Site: brandenburg
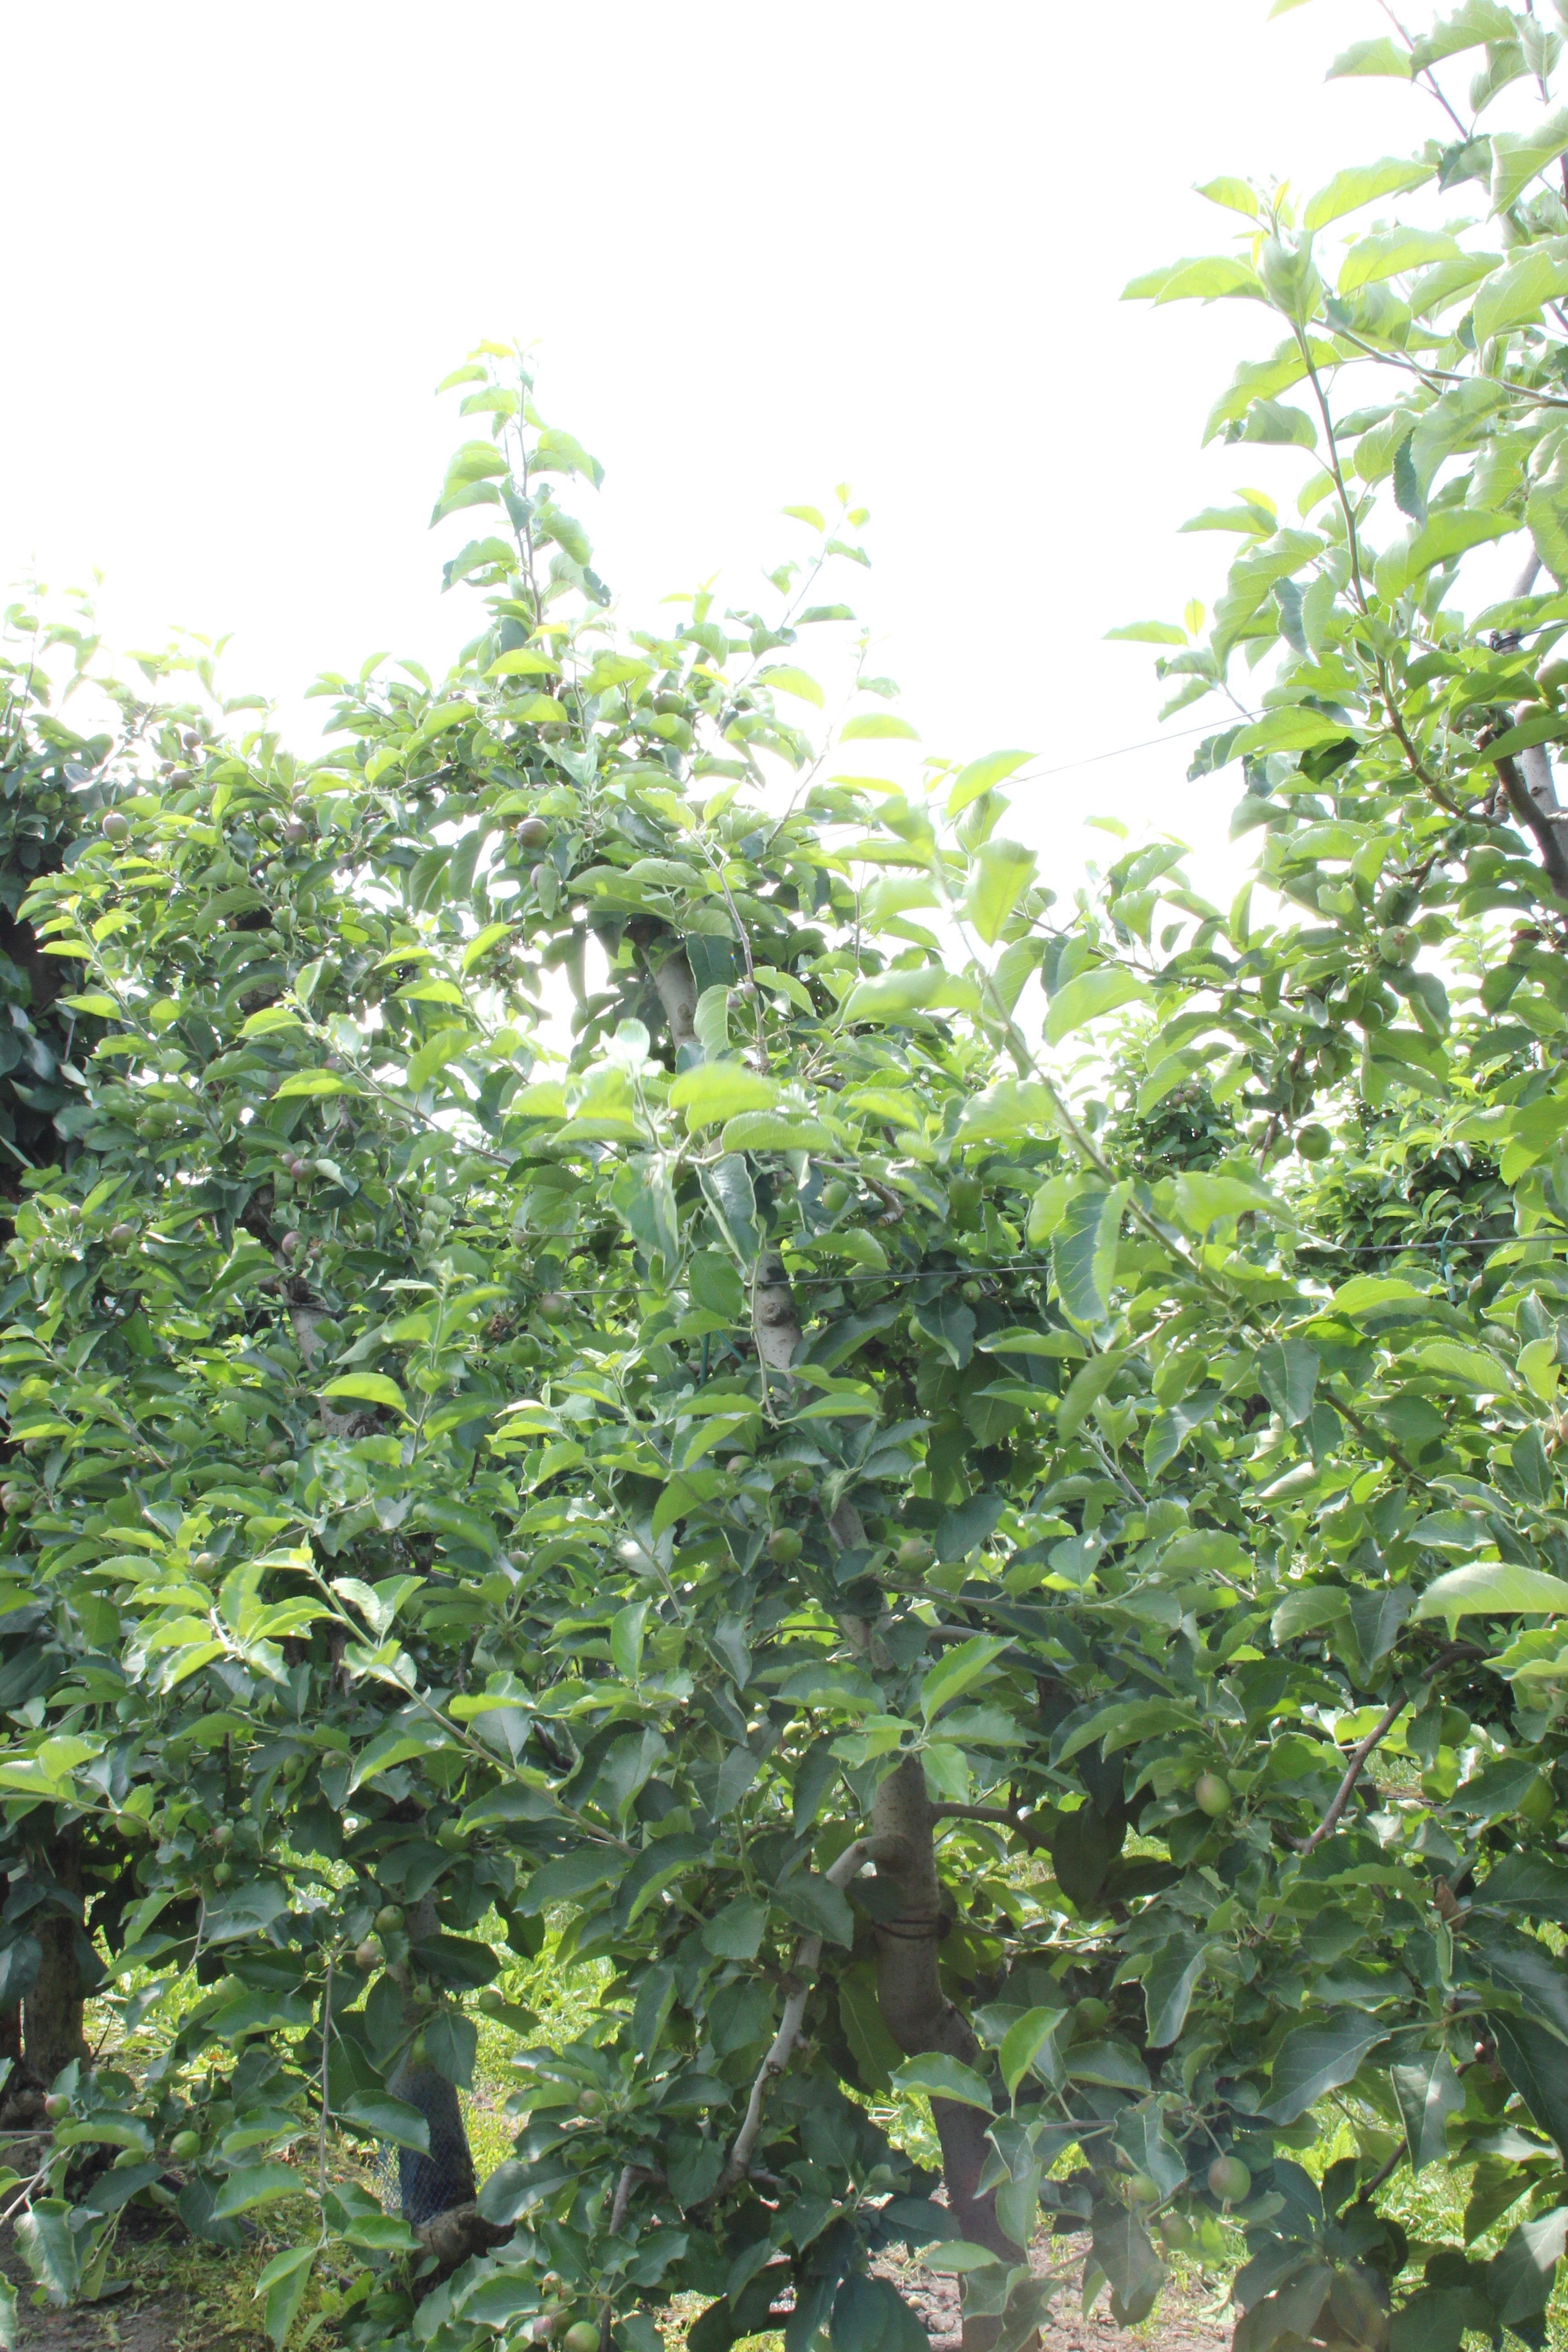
Growth stage (BBCH 73): Development of fruit